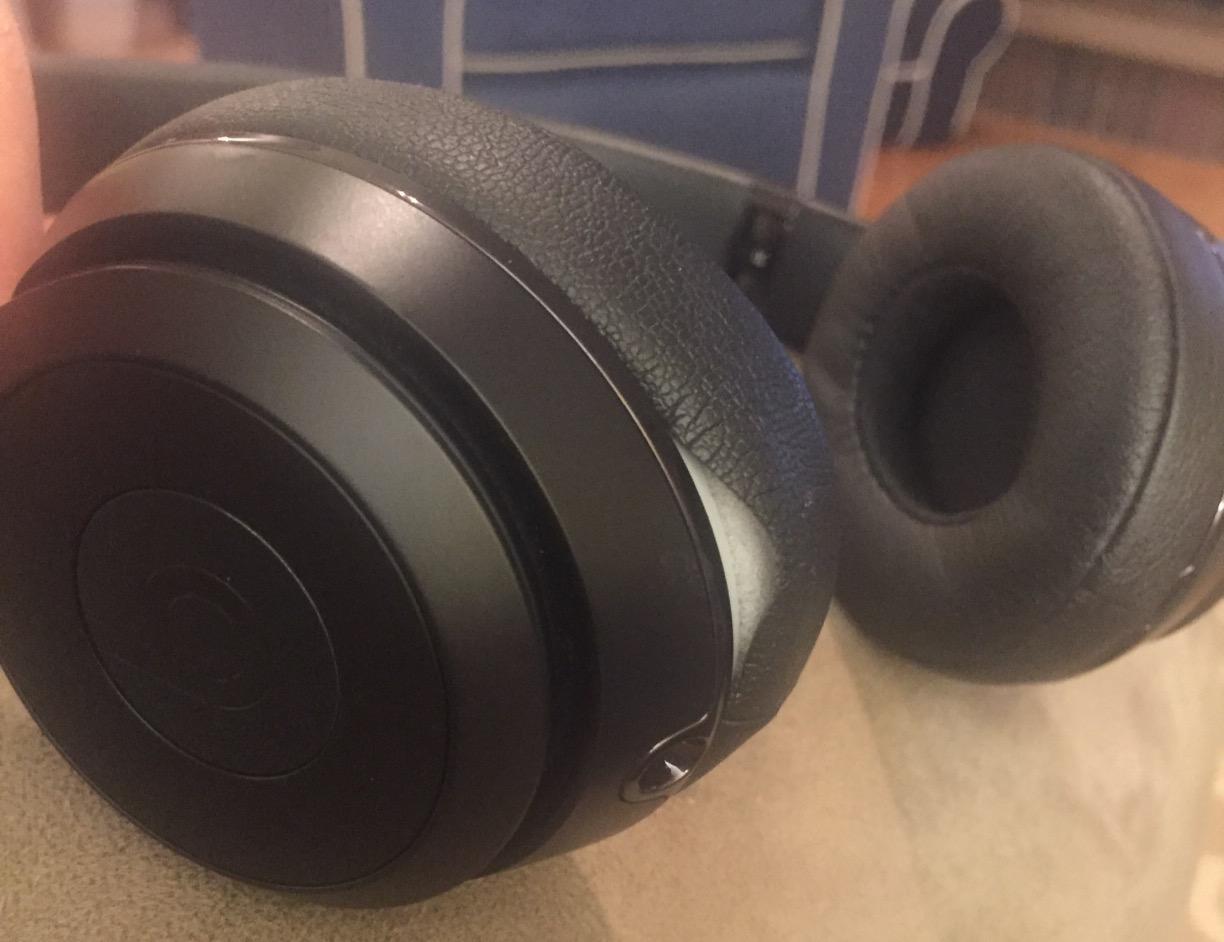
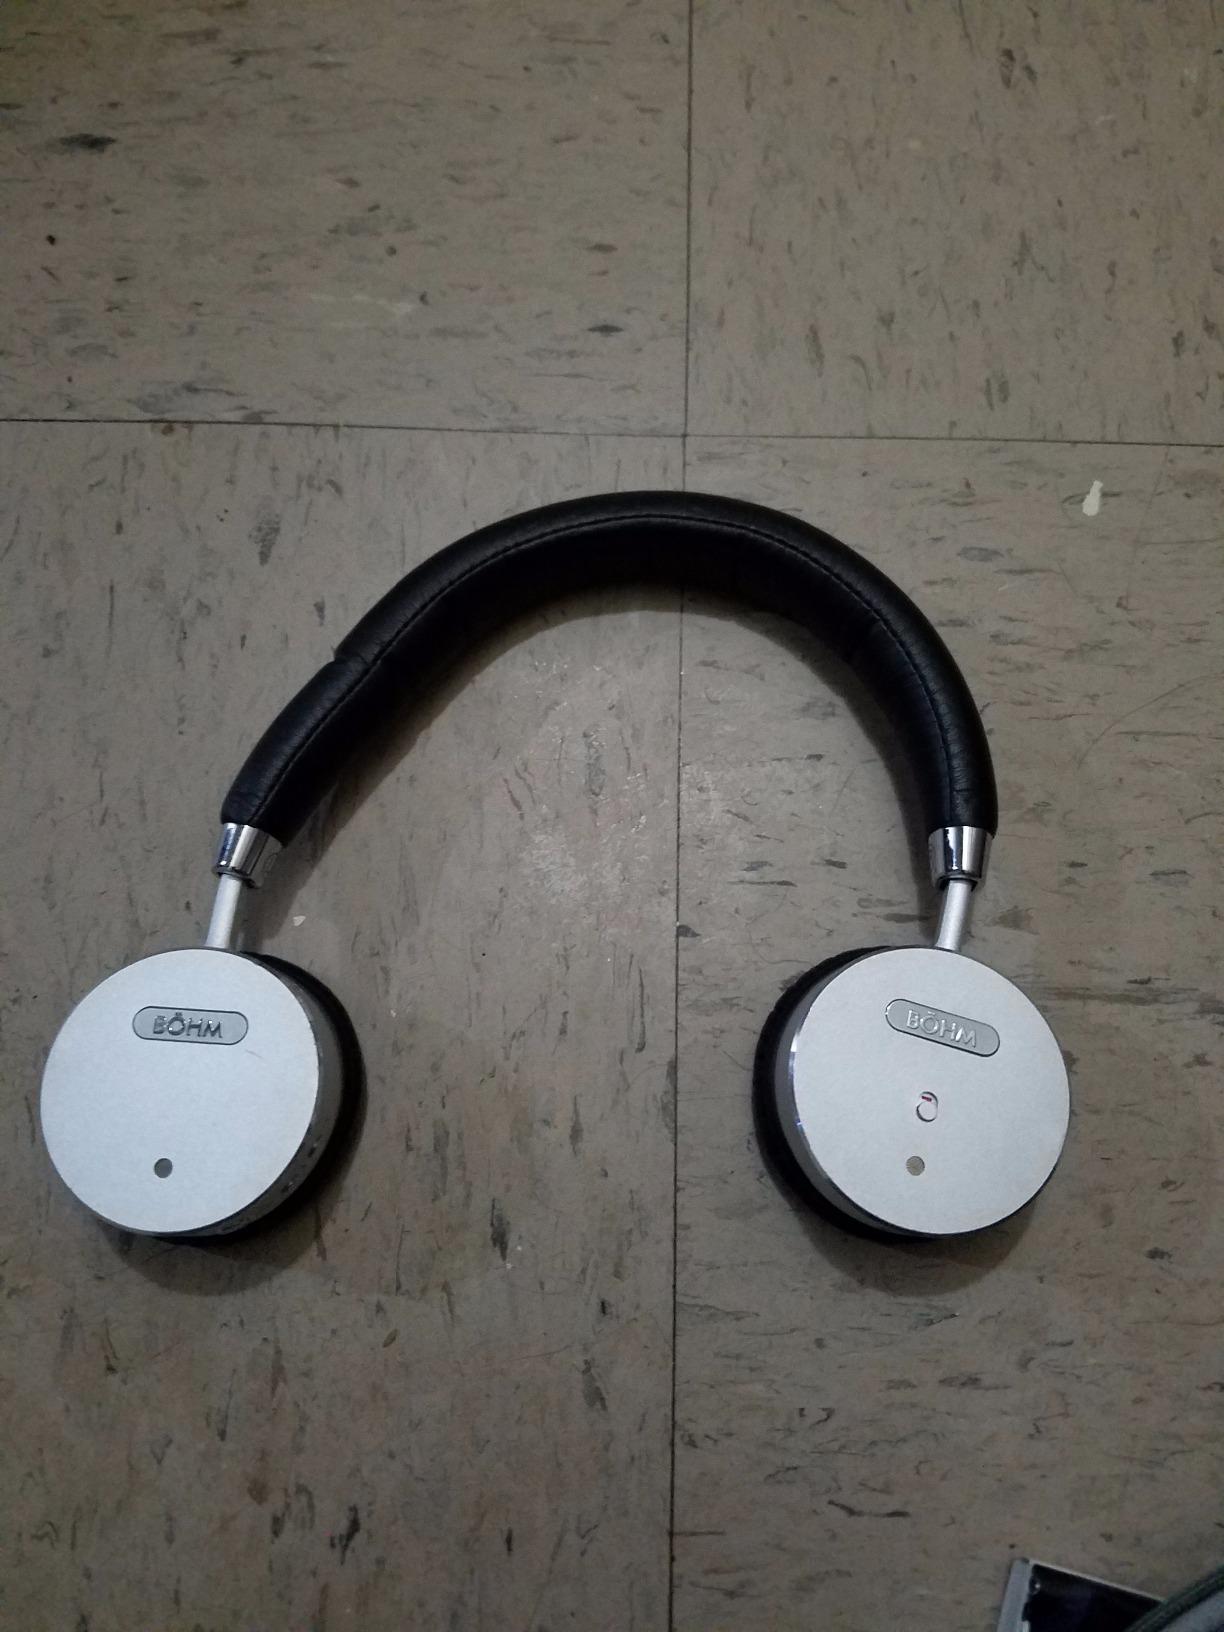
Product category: headphones
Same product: no